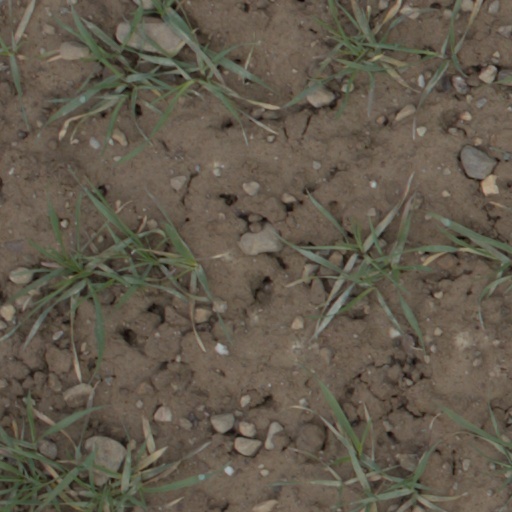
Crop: wheat